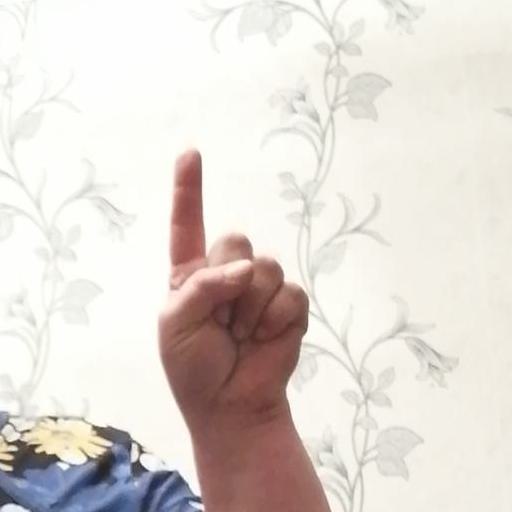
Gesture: one